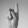
ASL letter: K